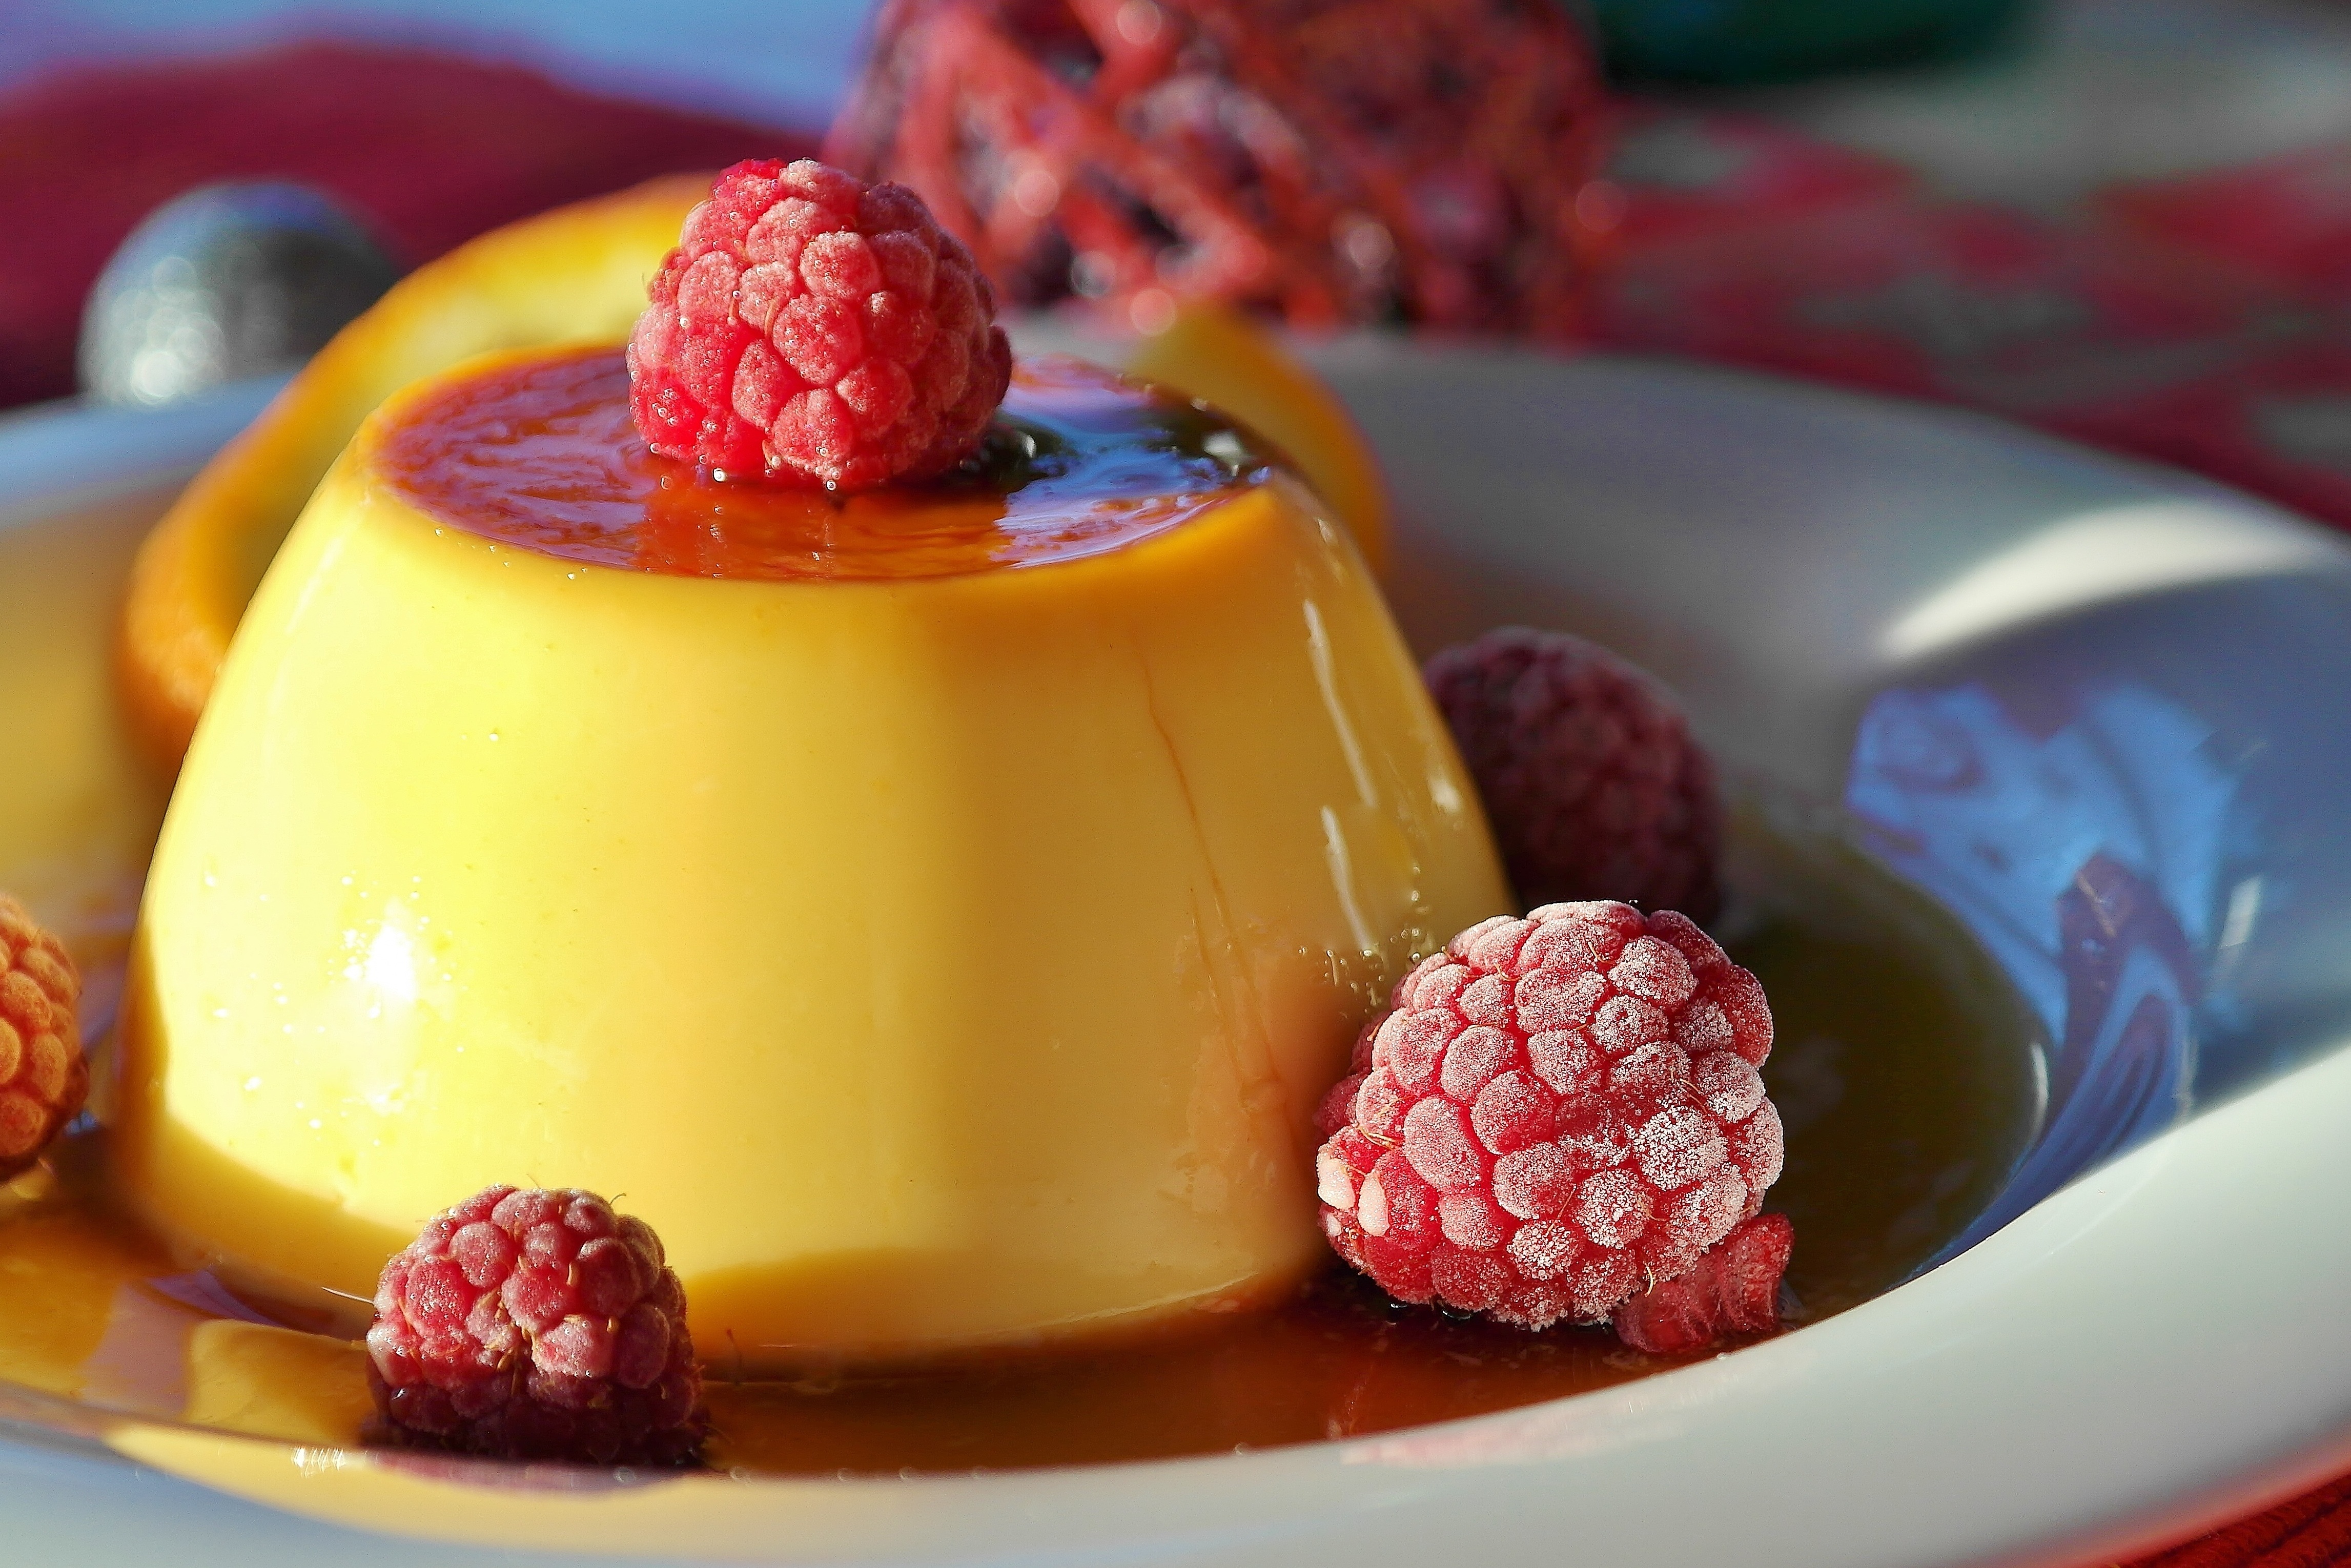
plant, leather, raspberry, fruit, berry, sweet, dish, meal, food, produce, breakfast, milk, dessert, caramel, cream, delicious, strawberry, egg, cook, sugar, raspberries, candy, court, strawberries, sweetness, treat, confectionery, flavor, pudding, delicacy, flan, vanilla pudding